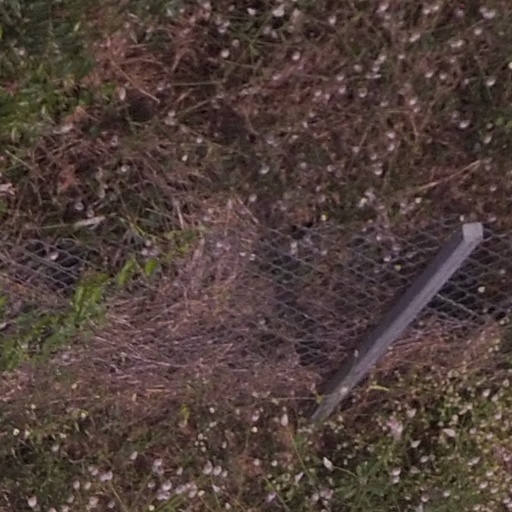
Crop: maize; corn